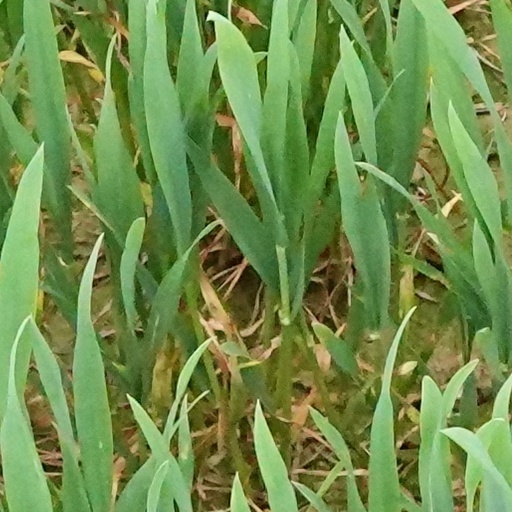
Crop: wheat